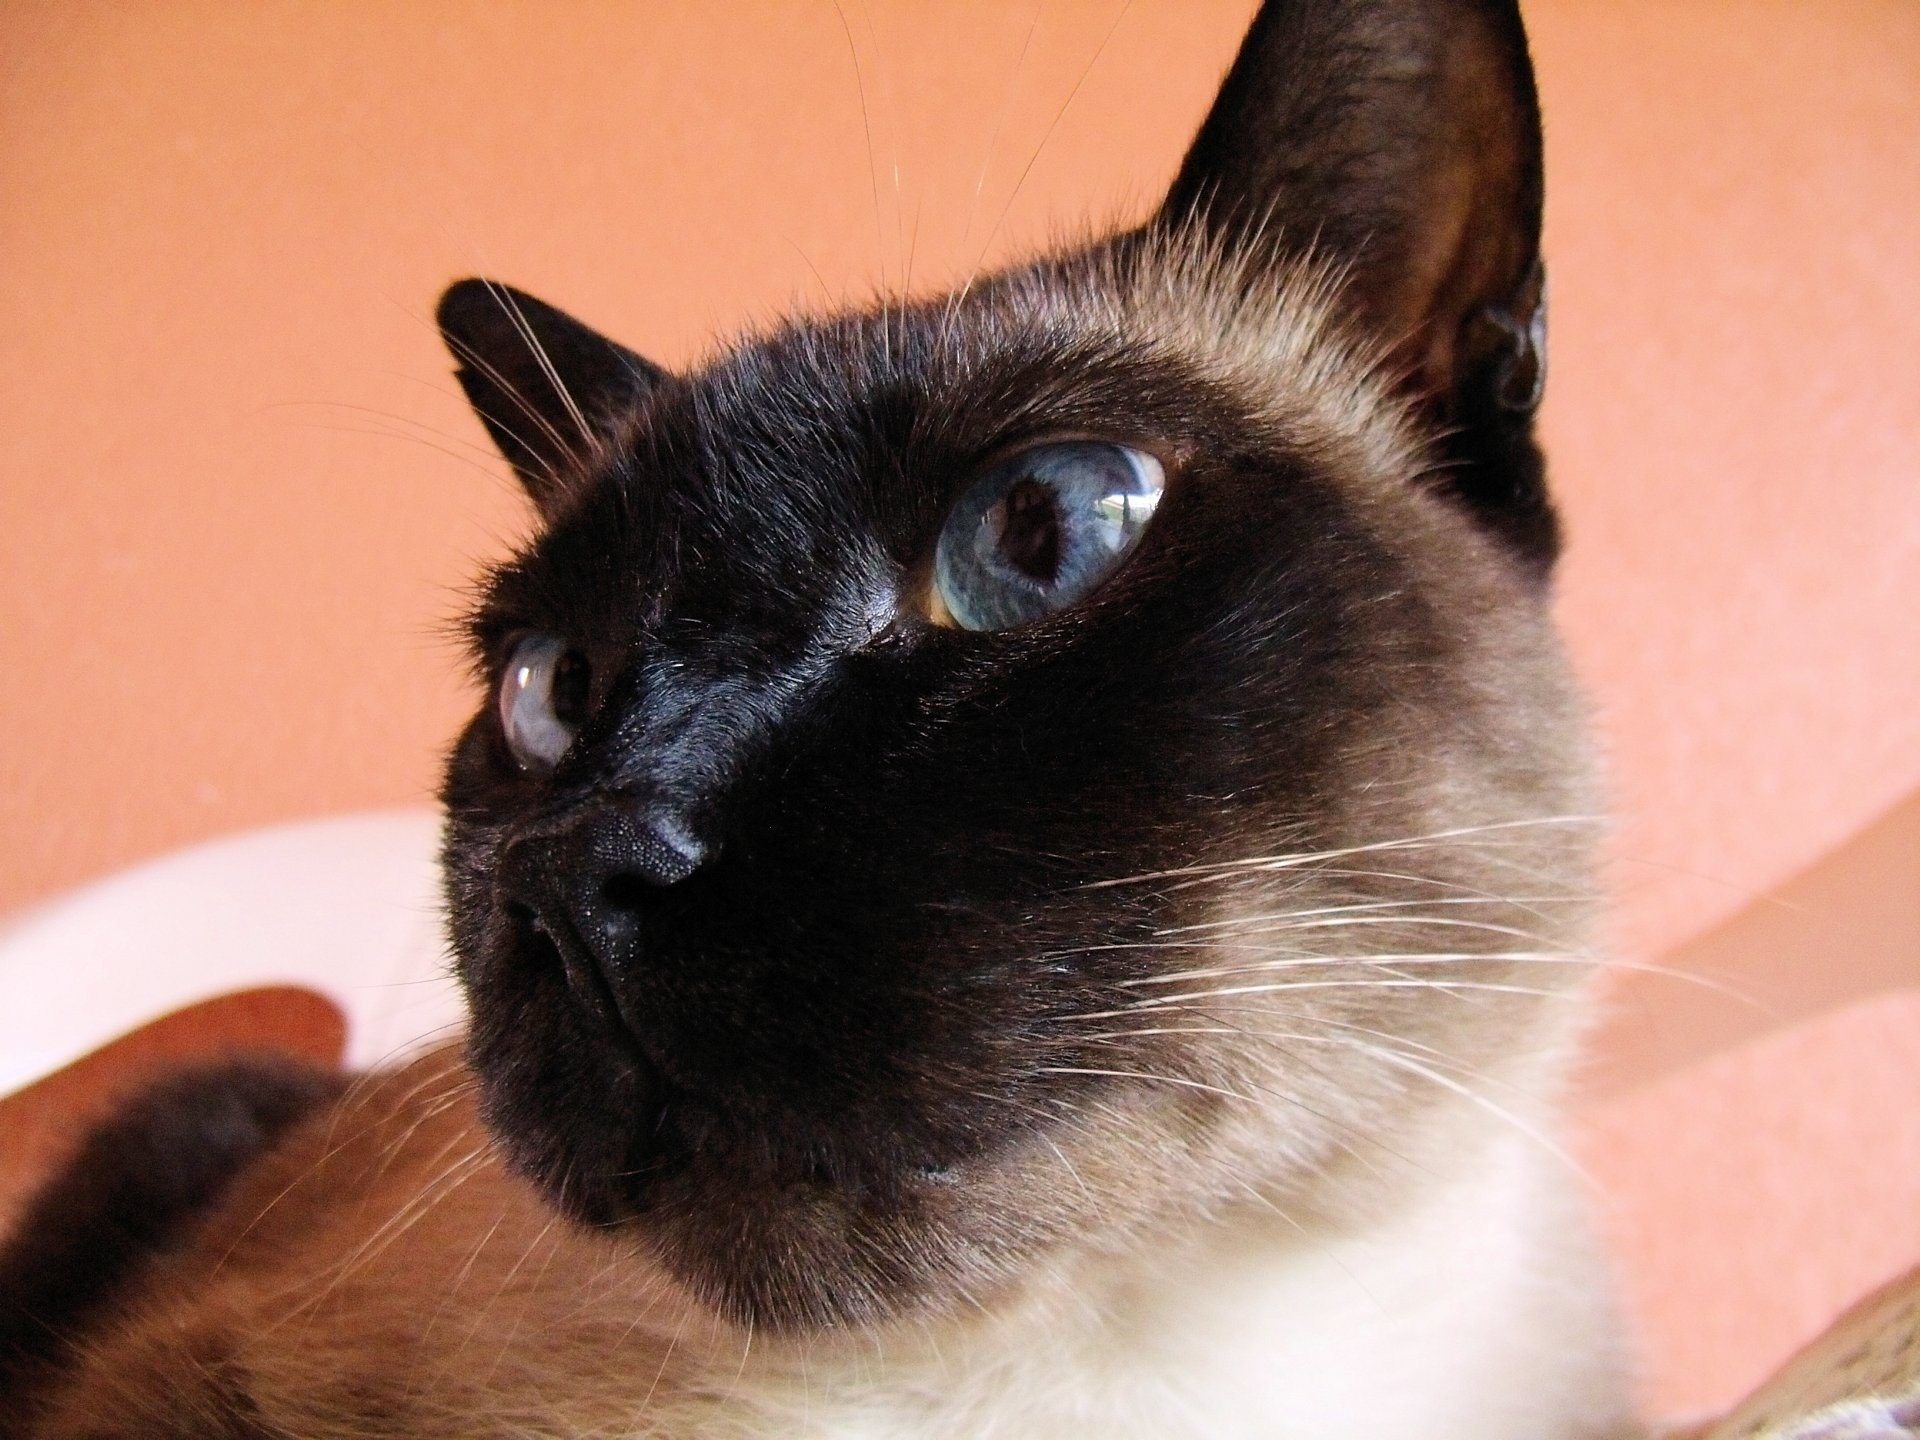
cat, mammal, snowshoe, close, close up, nose, eyes, whiskers, snout, eye, vertebrate, thai, siamese, burmese, pet animal, balinese, small to medium sized cats, cat like mammal, carnivoran, domestic short haired cat, tonkinese, birman